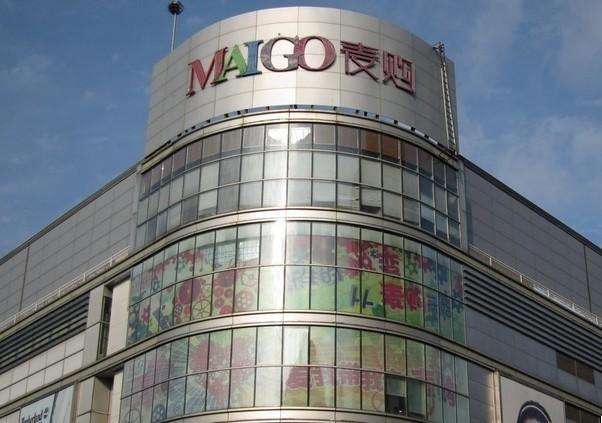
地标名称：麦购(滨江道店)
所在城市：天津市·和平区